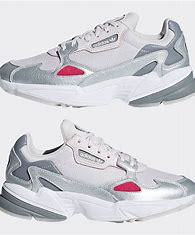
Brand: Adidas
Model: Falcon